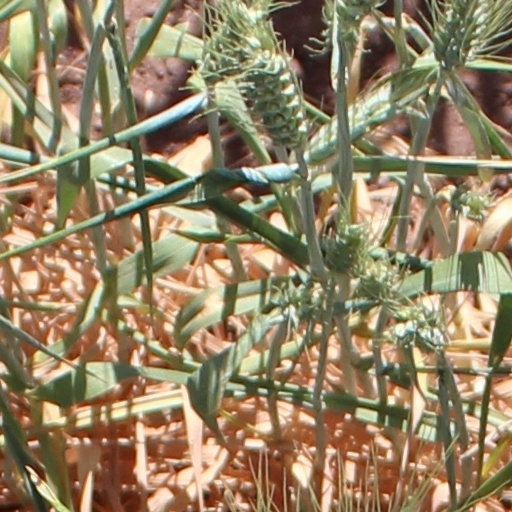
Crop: wheat